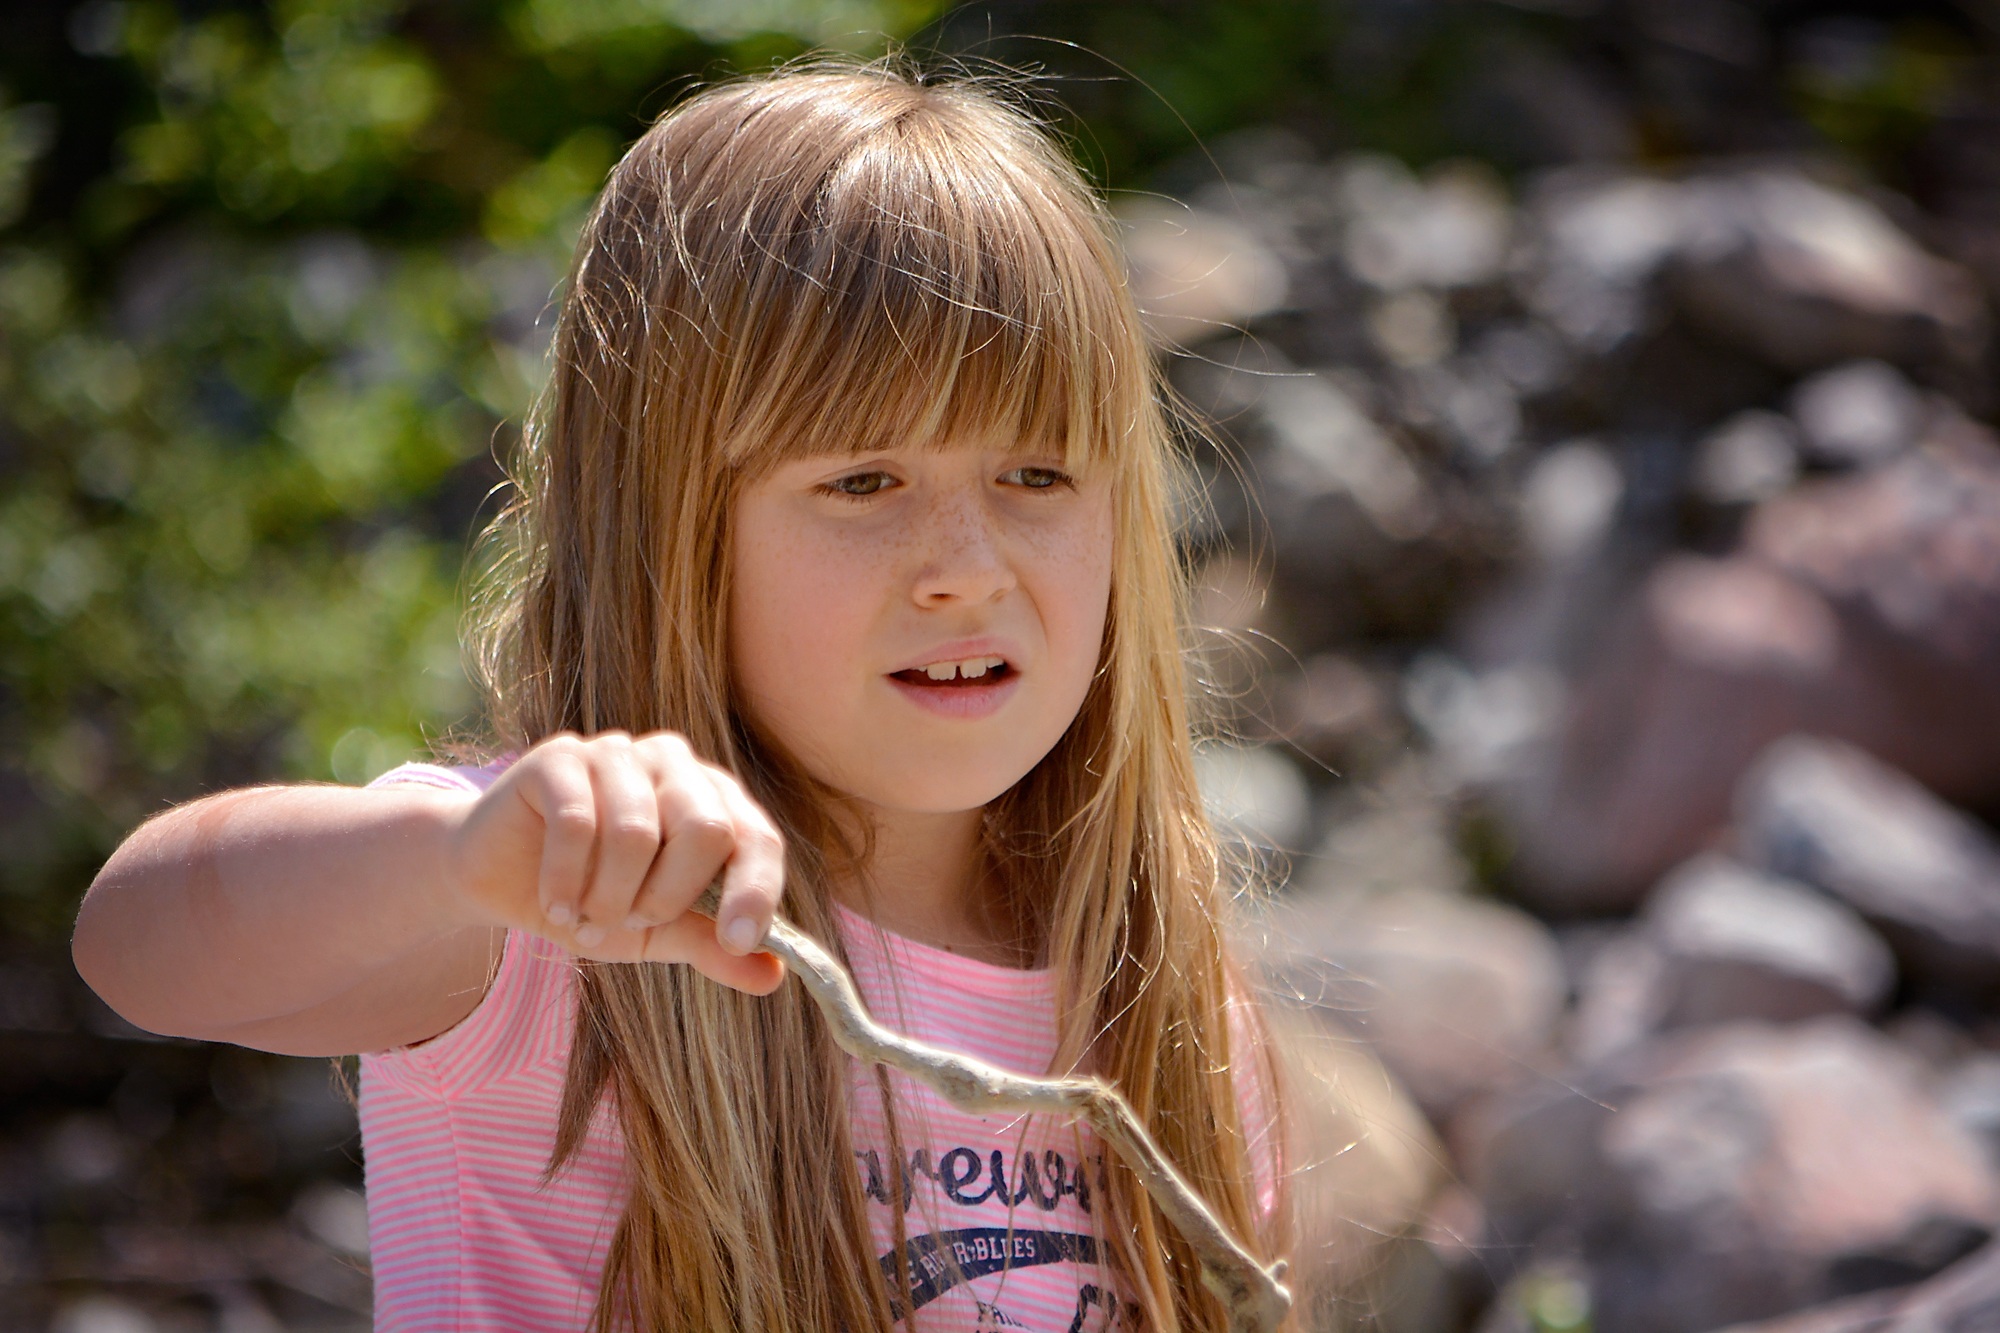
person, people, girl, hair, flower, view, portrait, model, spring, child, human, lady, facial expression, hairstyle, smile, toddler, eye, head, skin, beauty, blond, out, emotion, portrait photography, long face hair